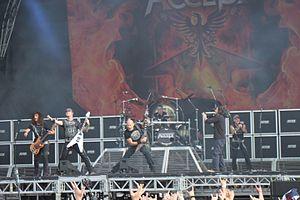
Accept, Helfest 2013, Fr-44-Clisson.